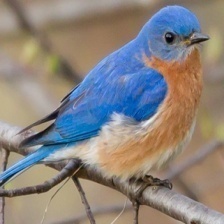
Species: EASTERN BLUEBIRD
Scientific name: SIALIA SIALIS